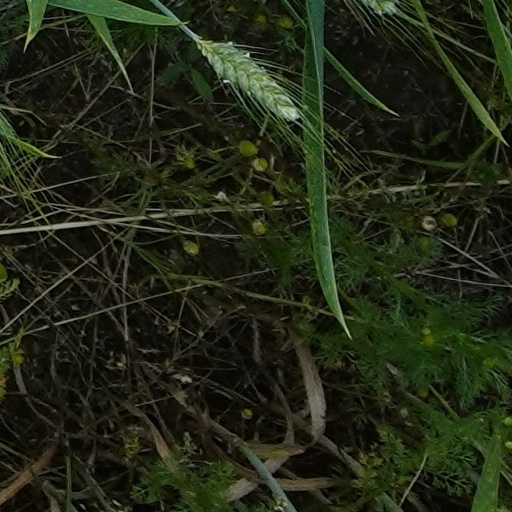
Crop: wheat